Cebuano News

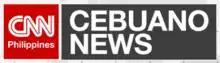
Logo used from 2015–2016

CNN Philippines Cebuano News was the flagship Cebuano-language newscast of CNN Philippines. It aired weekdays at 1:00 p.m. before "Kapampangan News". It was the first regional newscast produced by CNN Philippines that premiered under its predecessor Solar News Channel and the first national newscast in Cebuano aired nationwide.